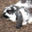
Label: rabbit